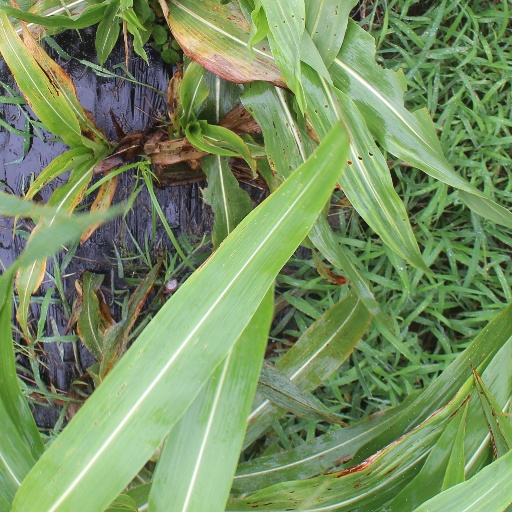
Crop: sorghum